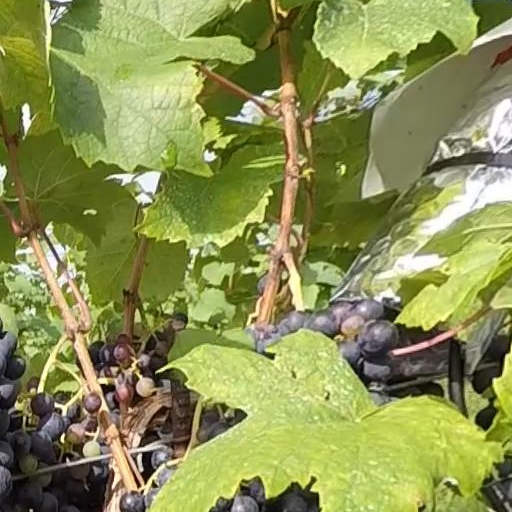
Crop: grape